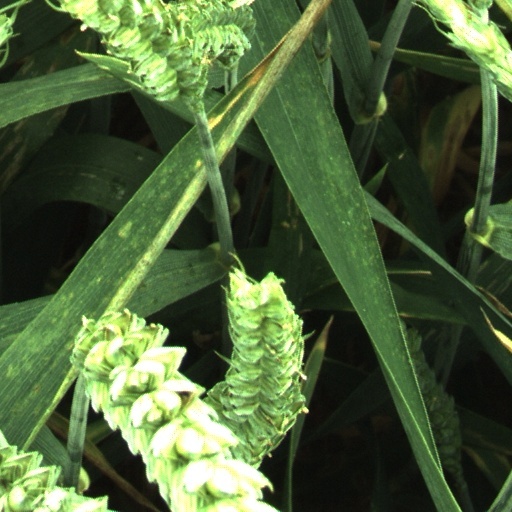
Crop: wheat